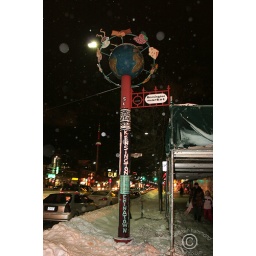
Kensington market Chinatown sign with candy cane xmas illuminated CN tower in backgroundsolstice_20081221_35xsm